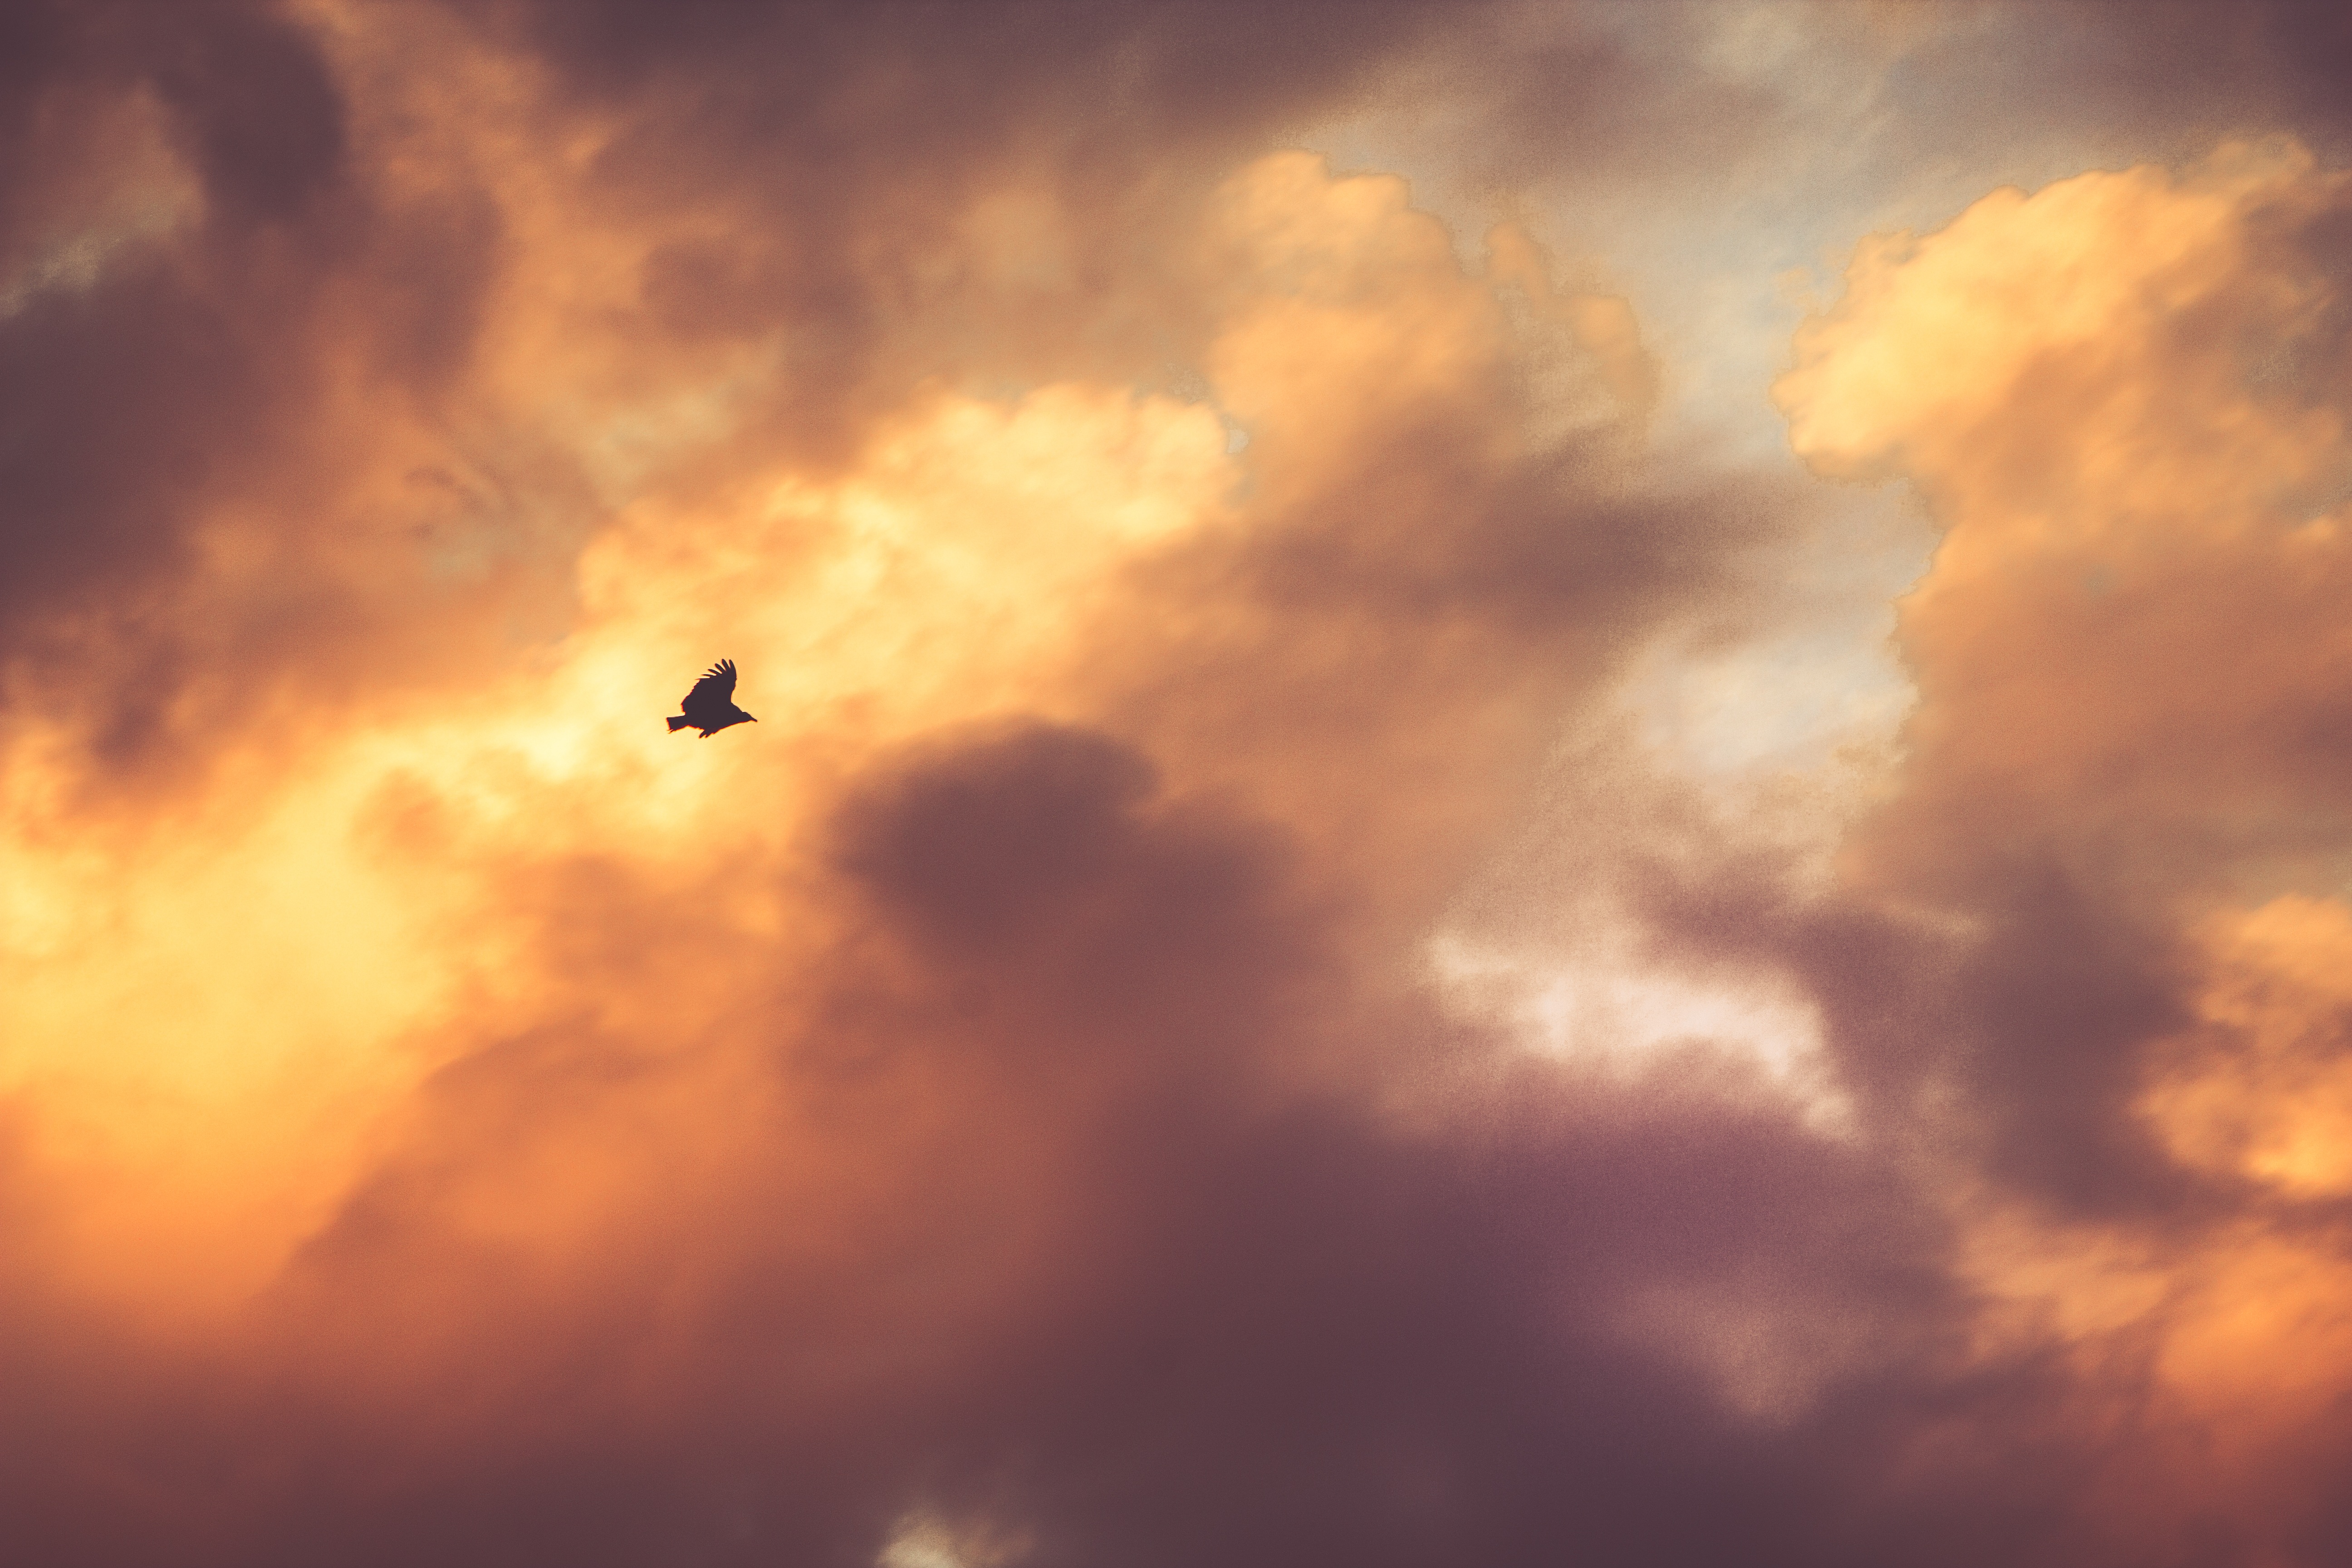
outdoor, horizon, bird, cloud, sky, sun, sunrise, sunset, sunlight, morning, dawn, atmosphere, animal, flying, dusk, evening, orange, weather, freedom, cloudscape, afterglow, astronomical object, meteorological phenomenon, atmosphere of earth, red sky at morning